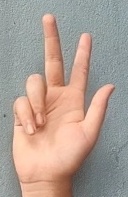
ASL sign: 3